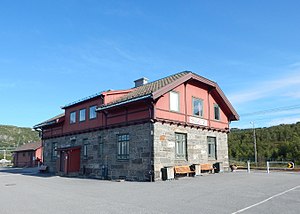
Haugastøl Station
Haugastøl Station er en jernbanestation på Bergensbanen, der ligger i Hol kommune i Norge. Stationen består af nogle få spor, en perron og en stationsbygning. Mod øst følges banen herfra med Riksvei 7, men mod vest følger banen en nordlig rute langs med Hallingskarvet, mens vejen går længere mod syd gennem Måbødalen.